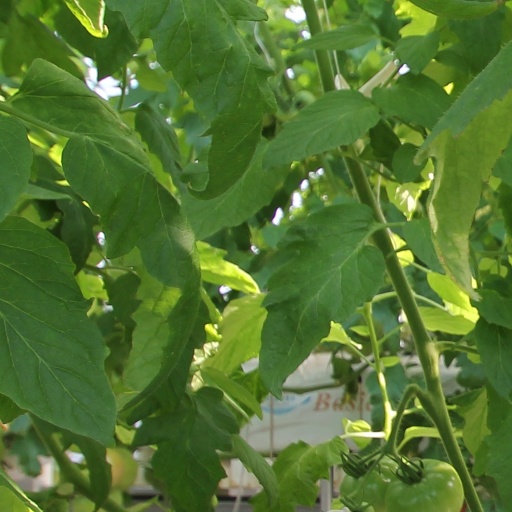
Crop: tomato